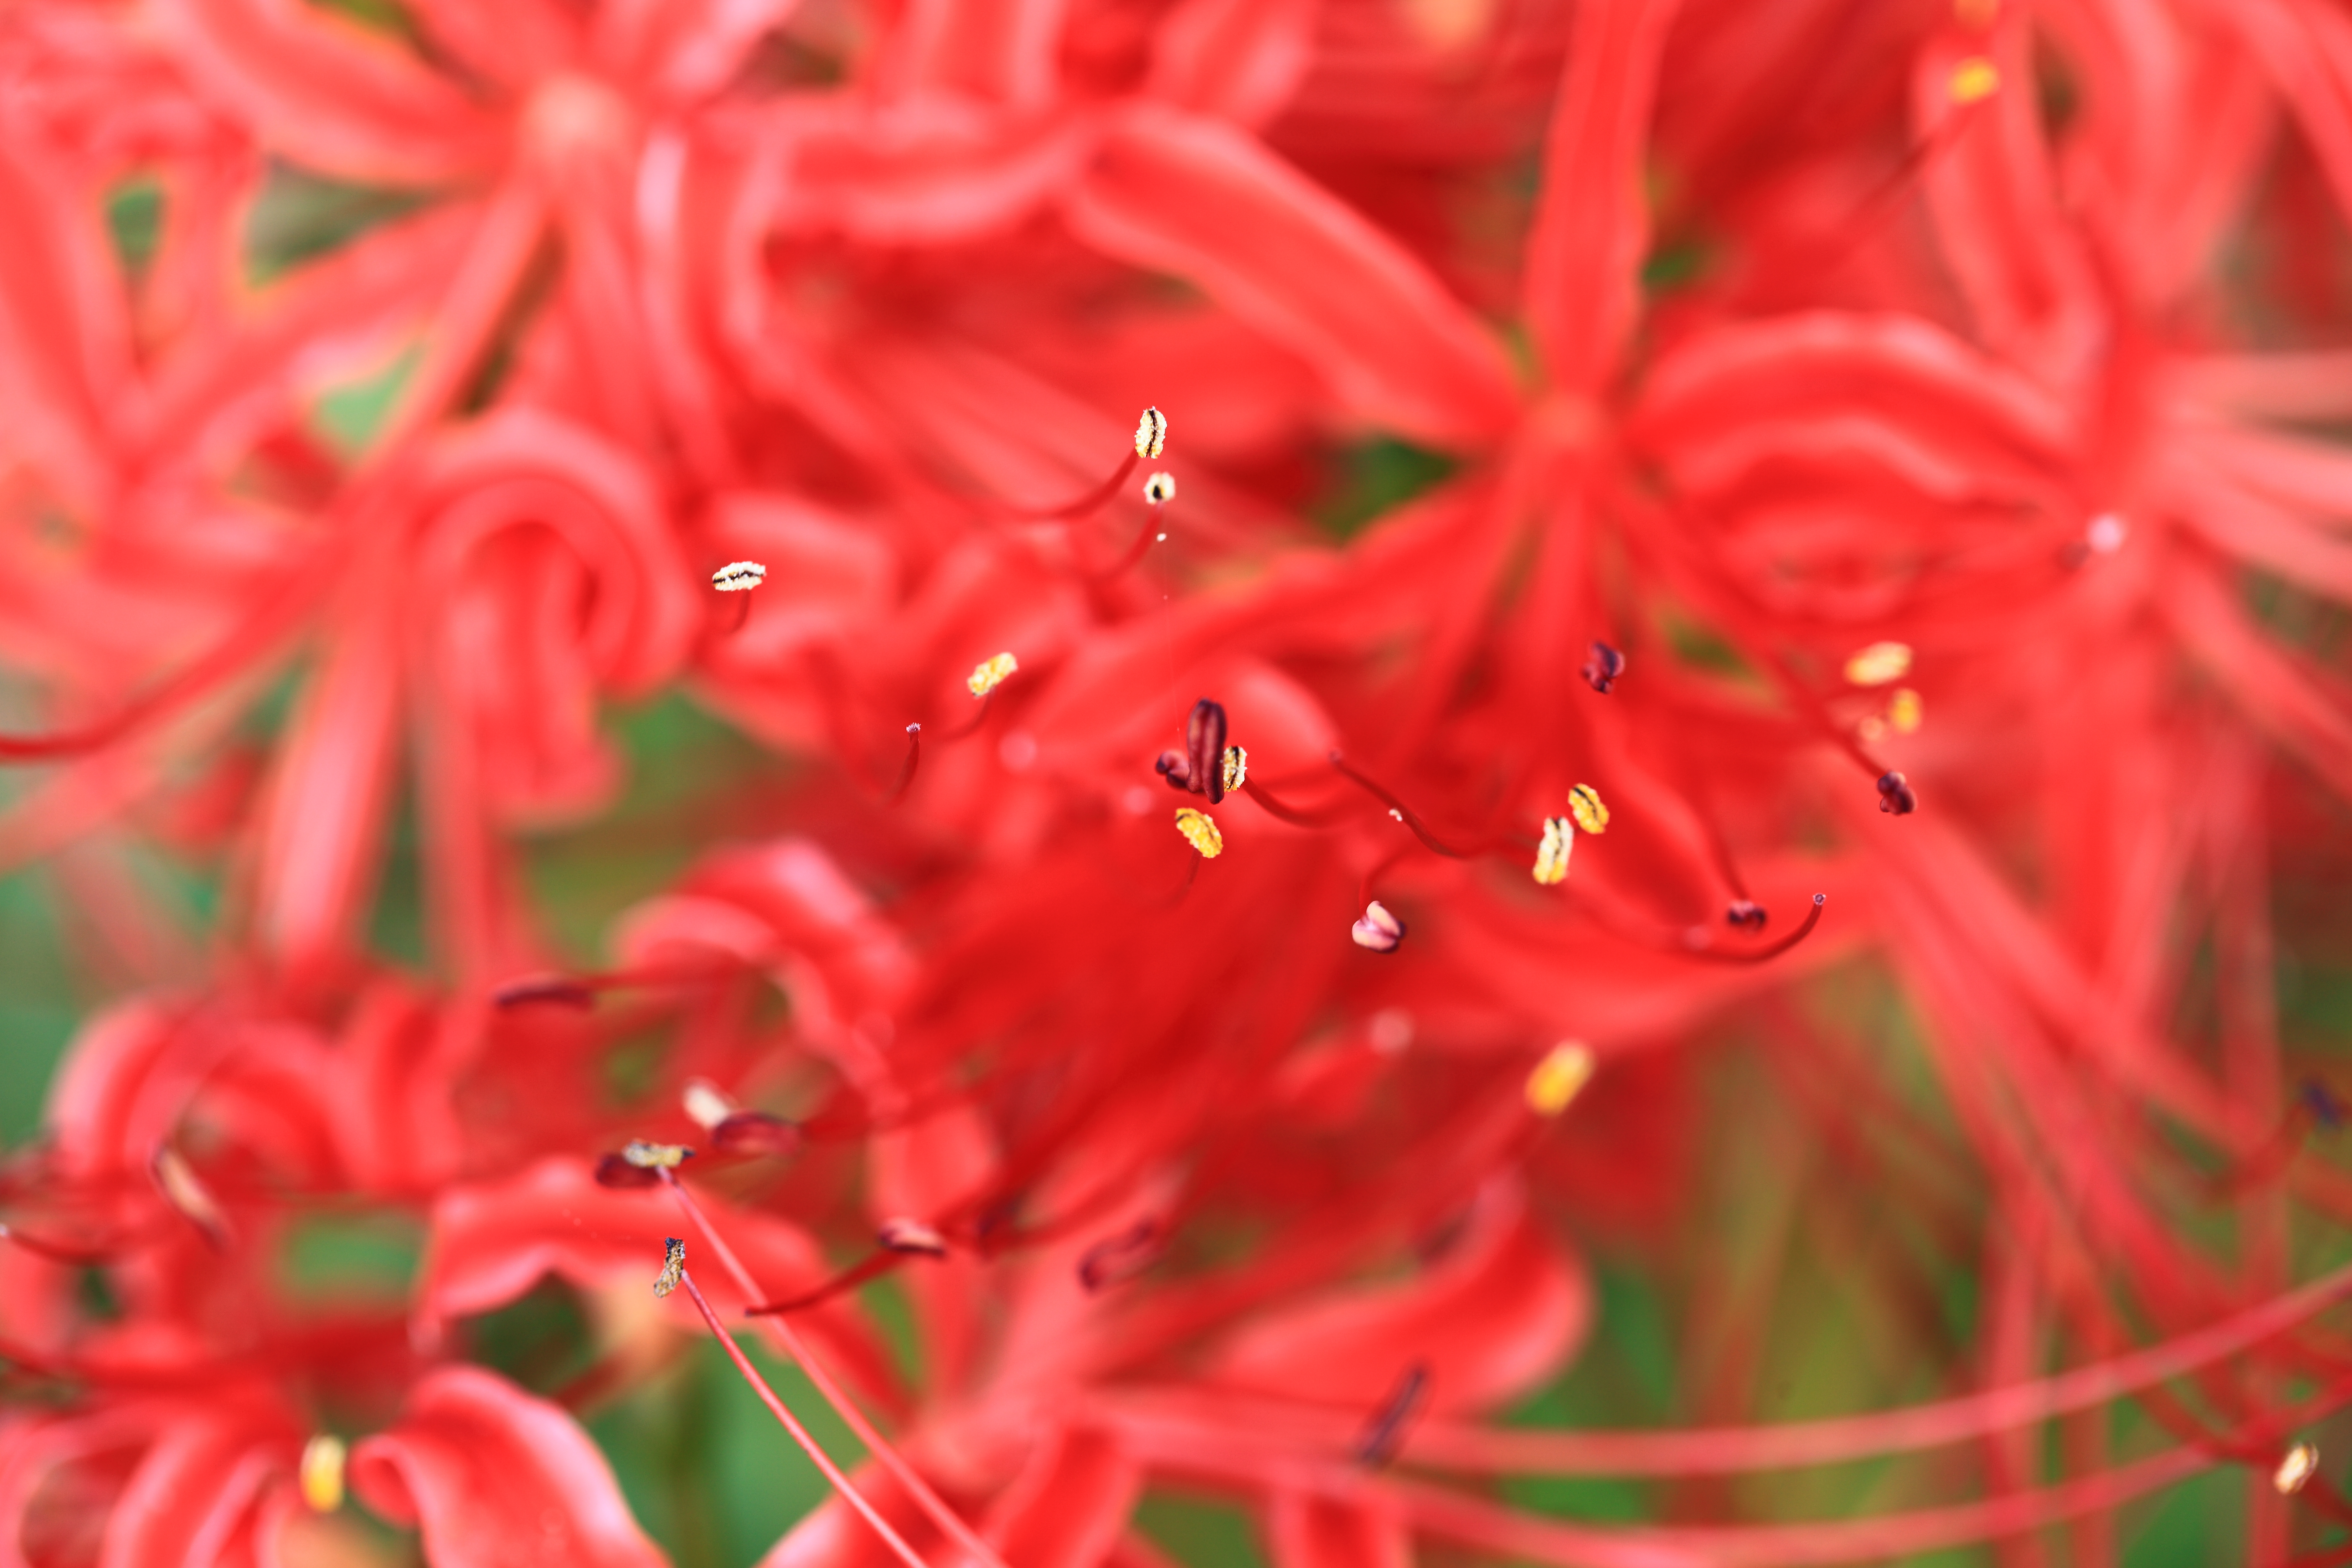
plant, flower, high, red, flora, shrub, 5d, hires, radiata, markii, hi, res, resolution, ibaraki, toride, lycoris, redspiderlily, flowering plant, crocosmia, land plant